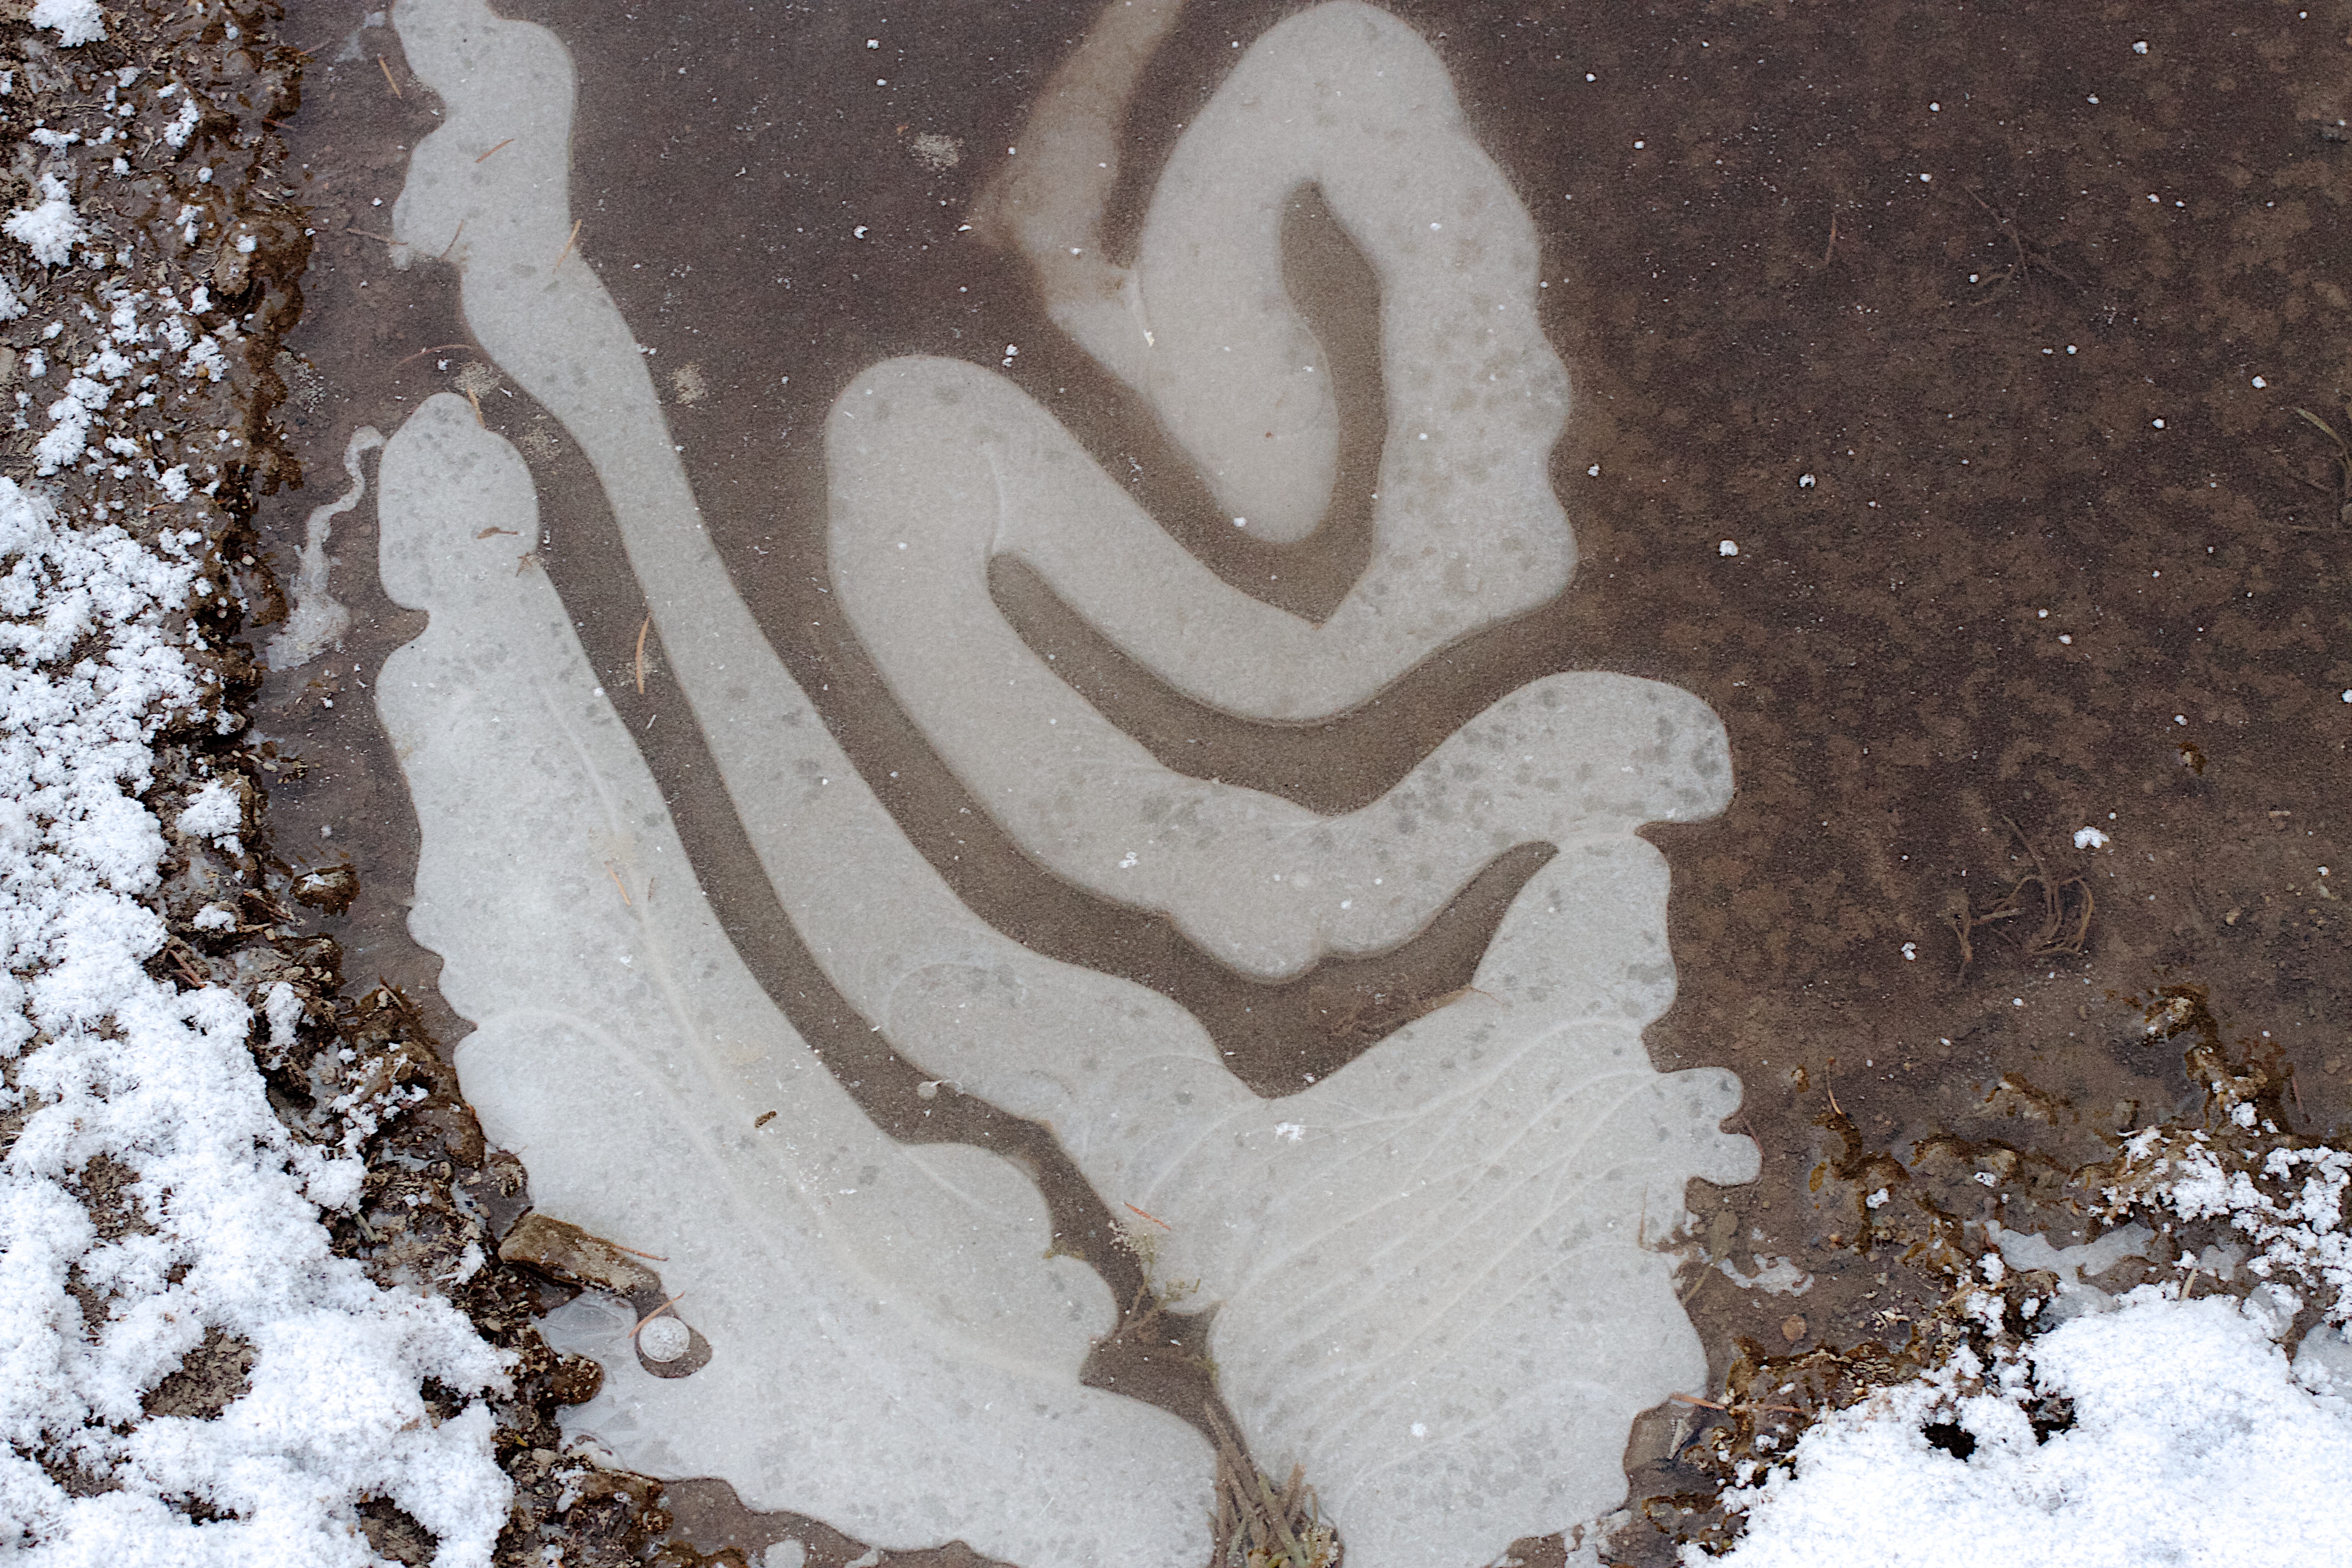
sand, snow, weather, soil, art